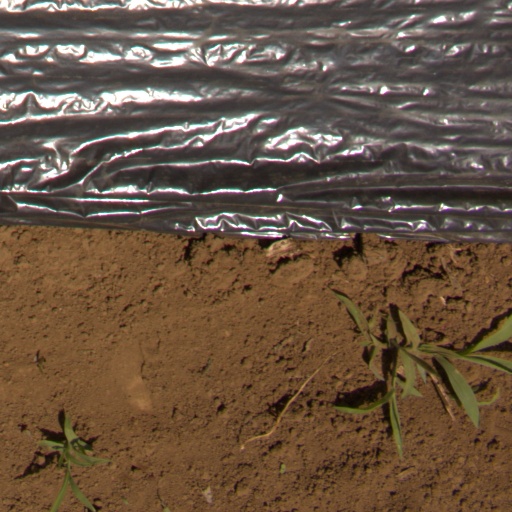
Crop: Jerusalem artichoke